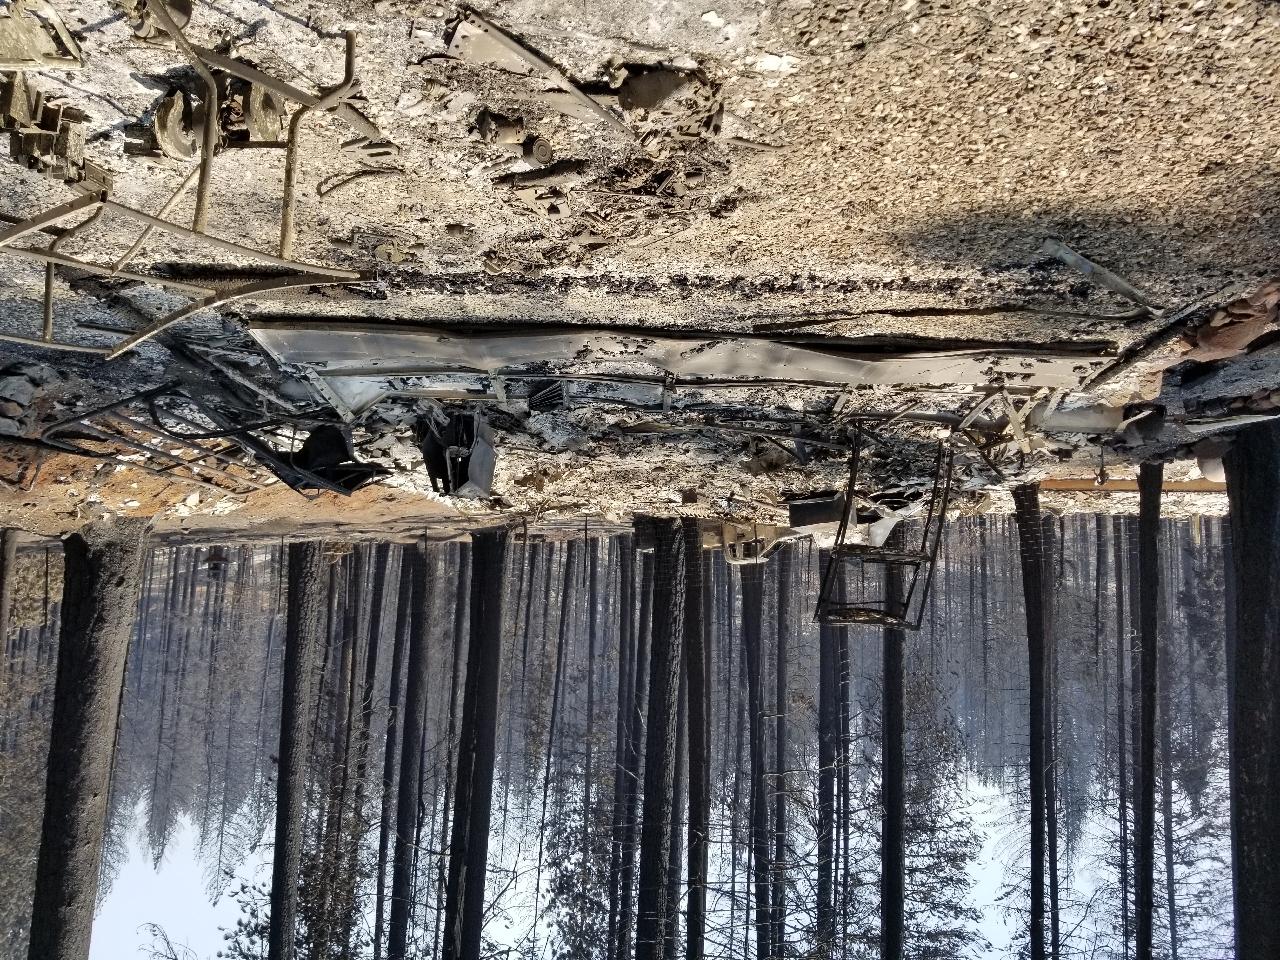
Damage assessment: destroyed